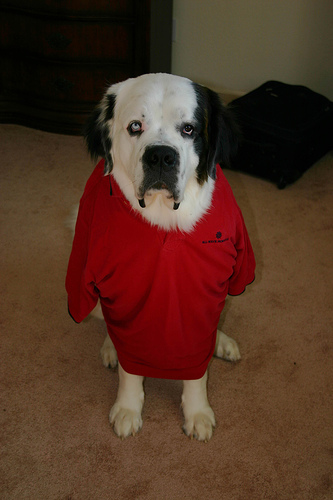
Animal: dog
Breed: saint_bernard